Empire

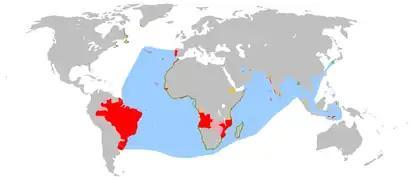
All areas of the world that were once part of the Portuguese Empire. The Portuguese established in the early 16th century together with the Spanish Empire the first global empire and trade network.

Beginning in the 15th century, a number of west European countries reached and colonized overseas regions across the globe. Ushering the Age of Discovery, the imperial expansion advanced to a new global scale. The extensive overseas expansion, particularly in the South Asia and Americas by the Portuguese and Spanish, later joined by the English, French and Dutch, created empires on which the Sun never sets. The global scale is one of main distinctions between the colonial and traditional land empires. Colonial empires were a transformative period in world history when previously isolated parts of the world became connected to form one world system. They laid the groundwork for globalization, and set human history on the global common course. For this reason, Adam Smith in 1776 named the voyages of Columbus and Vasco da Gama "the two greatest and most important events recorded in the history of mankind."